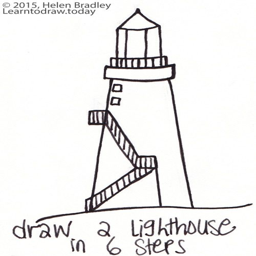
learn to draw a lighthouse in steps